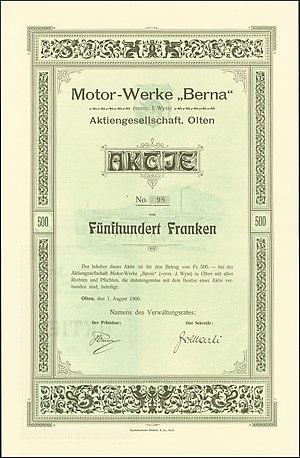
Berna était une entreprise suisse basée à Olten qui fabriquait des voitures, des camions, des autobus et des trolleybus. L'entreprise poursuit désormais son activité à Olten sous le nom de Ionbond, filiale du groupe japonais IHI.